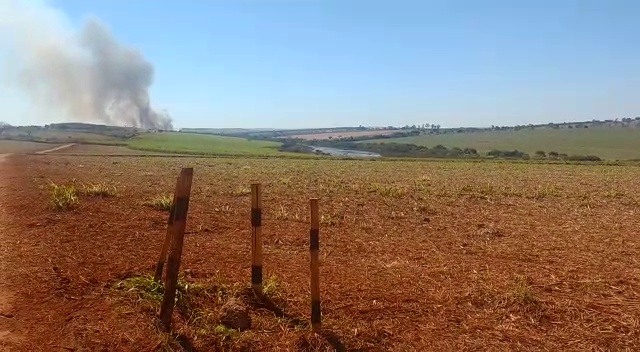
Fire: no
Smoke: yes